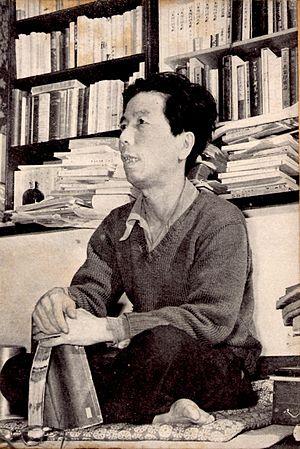
Tatsuji Miyoshi est un poète, critique littéraire et éditeur littéraire japonais de l'ère Shōwa. Il est connu pour sa longue poésie en vers libres, qui dépeignent souvent la solitude et l'isolement dans le cadre de la vie contemporaine, mais qui sont écrits dans un complexe style très littéraire qui rappelle la poésie japonaise classique.